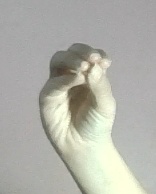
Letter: ha